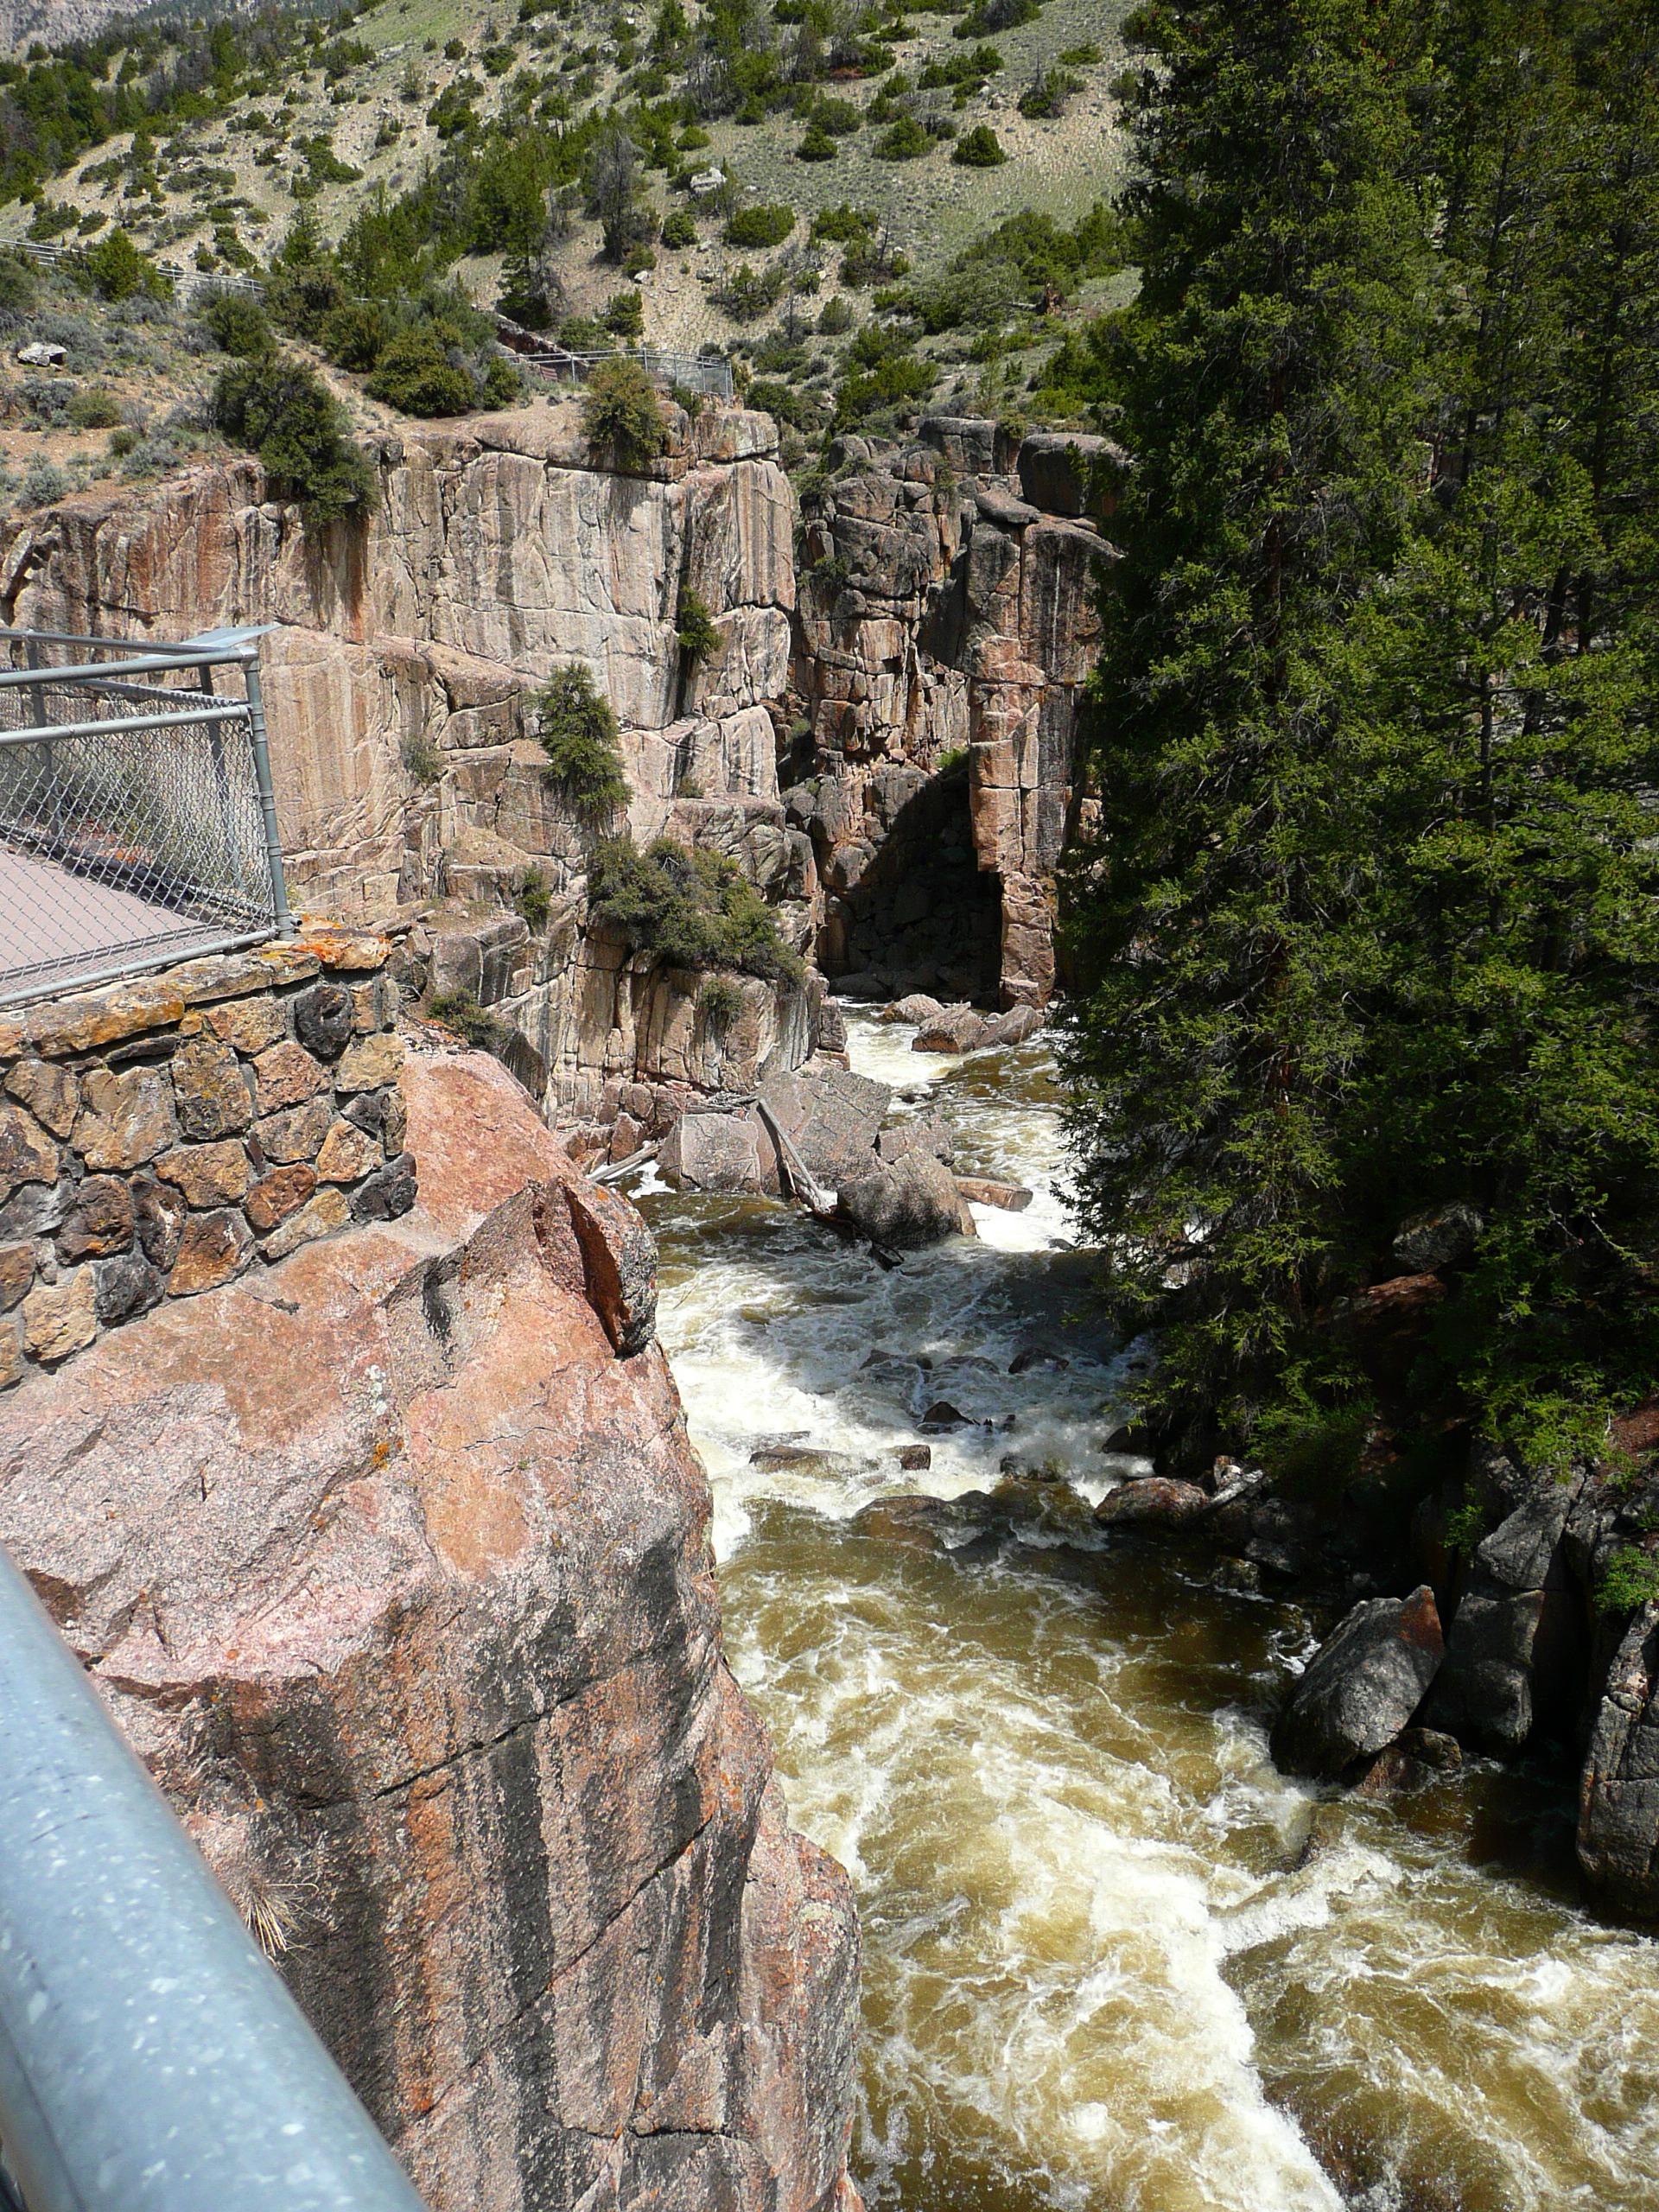
landscape, water, nature, rock, waterfall, river, valley, vacation, cliff, stream, scenery, gorge, canyon, tourism, terrain, rocks, water feature, wadi, rushing water, deep canyon